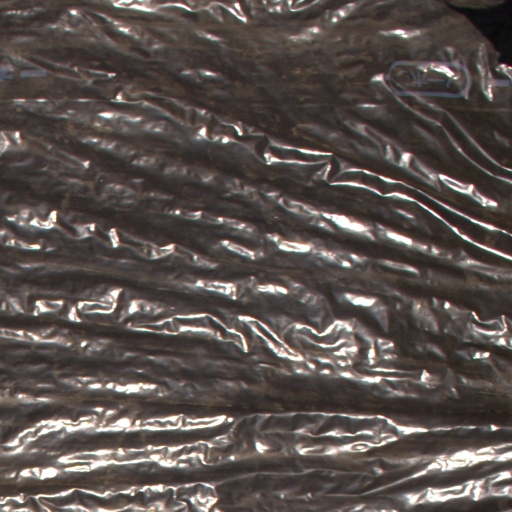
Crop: Jerusalem artichoke